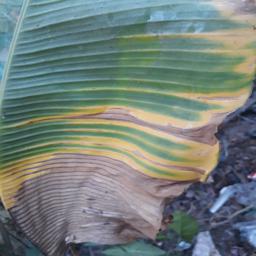
Label: POTASSIUM DEFICIENCY